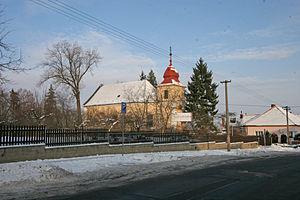
Moravany est une commune du district et de la région de Pardubice, en République tchèque. Sa population s'élevait à 1 844 habitants en 2017.